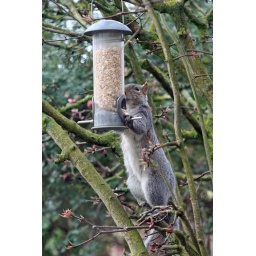
taken through kitchen window in my backgarden